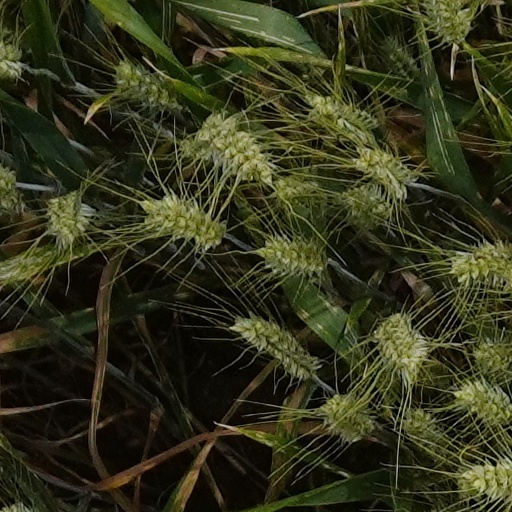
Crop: wheat